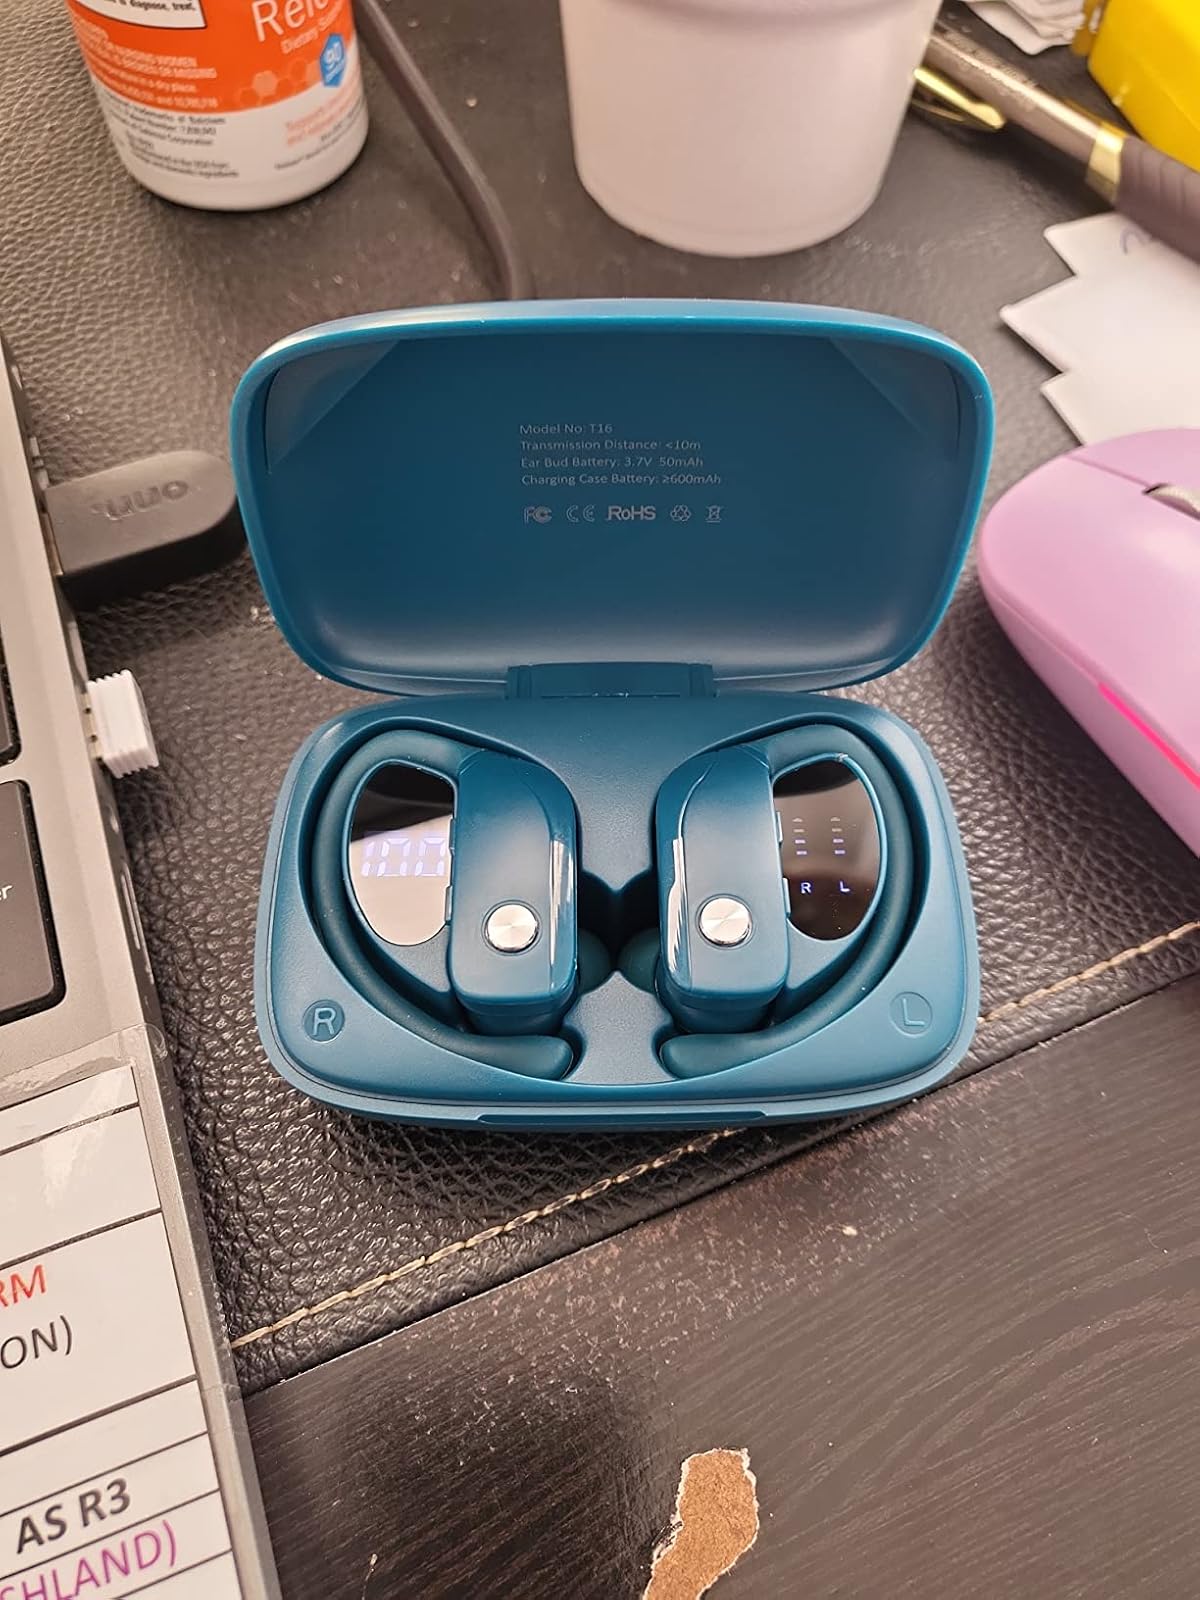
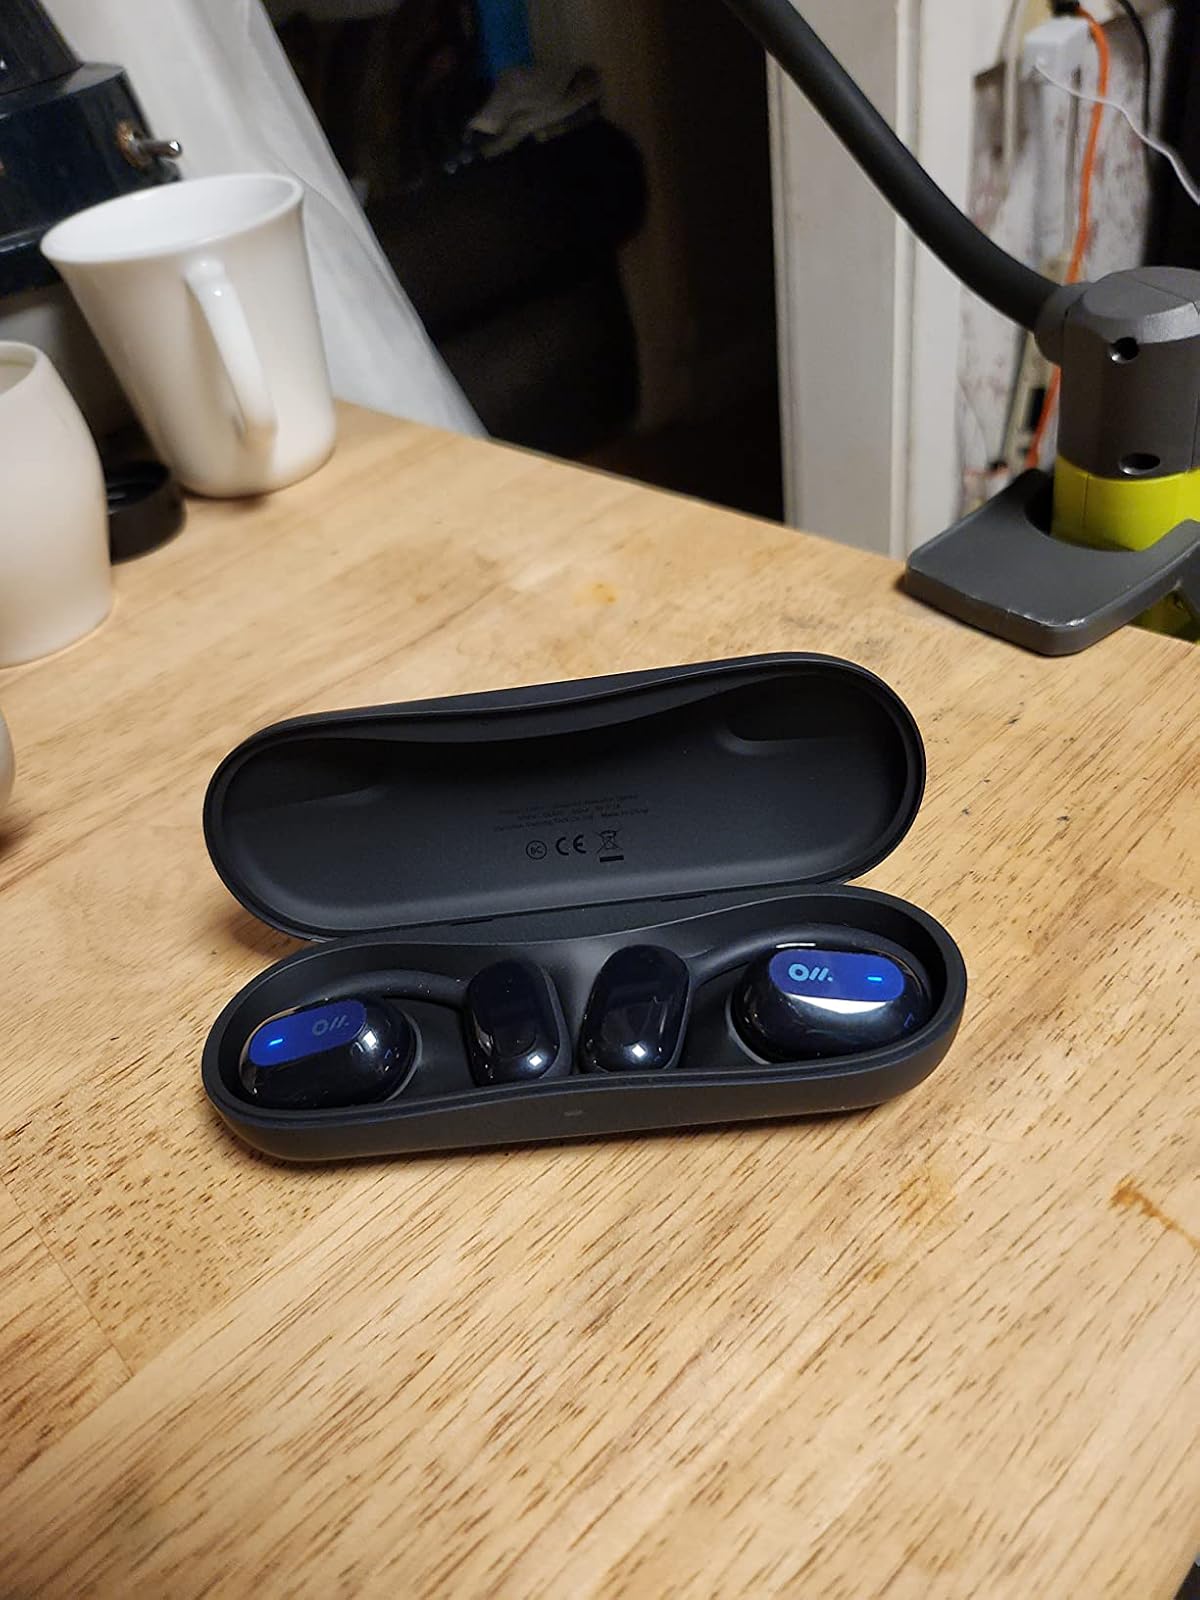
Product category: earbuds
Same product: no